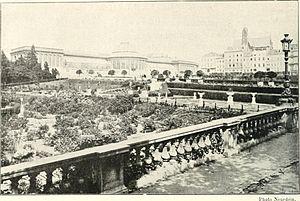
Mariette Rousseau, née Marie-Sophie Hannon le 20 mars 1850 à Ixelles et morte le 14 janvier 1926 dans cette même ville, est une mycologue autodidacte belge qui a participé à la description de plus de 200 nouveaux taxons fongiques. Elle est connue également pour avoir tenu, avec son époux, le professeur Ernest Rousseau, un salon très en vue et pour avoir été une proche du peintre James Ensor.